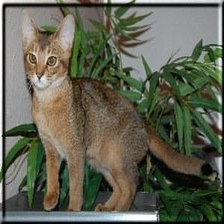
Species: cat
Breed: Abyssinian